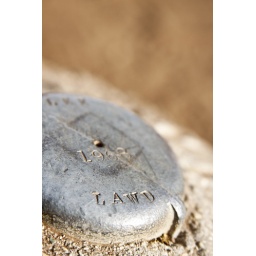
I found this metallic cap planted into the ground on the hill above the Hollywood sign.